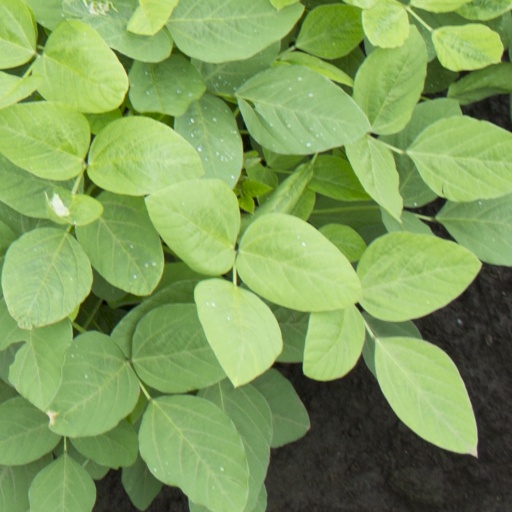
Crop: soybean